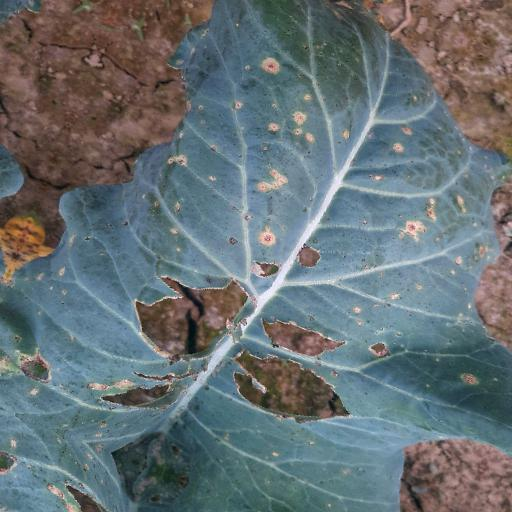
Label: Black Rot